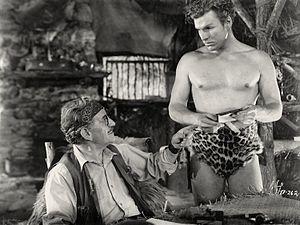
Edward Alyn Warren — né le 2 juin 1874 à Richmond, mort le 22 janvier 1940 à Los Angeles — est un acteur américain, généralement crédité E. Alyn Warren.